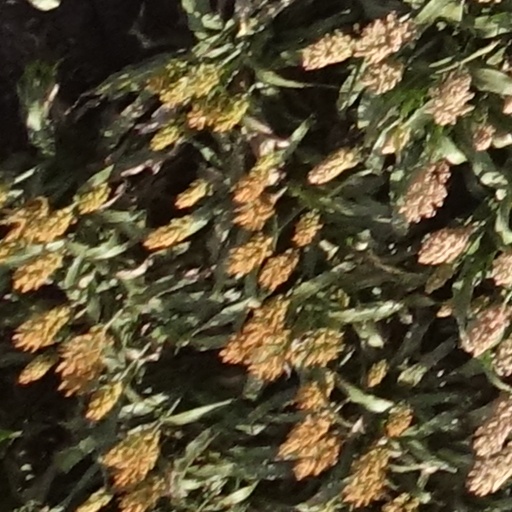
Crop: sorghum